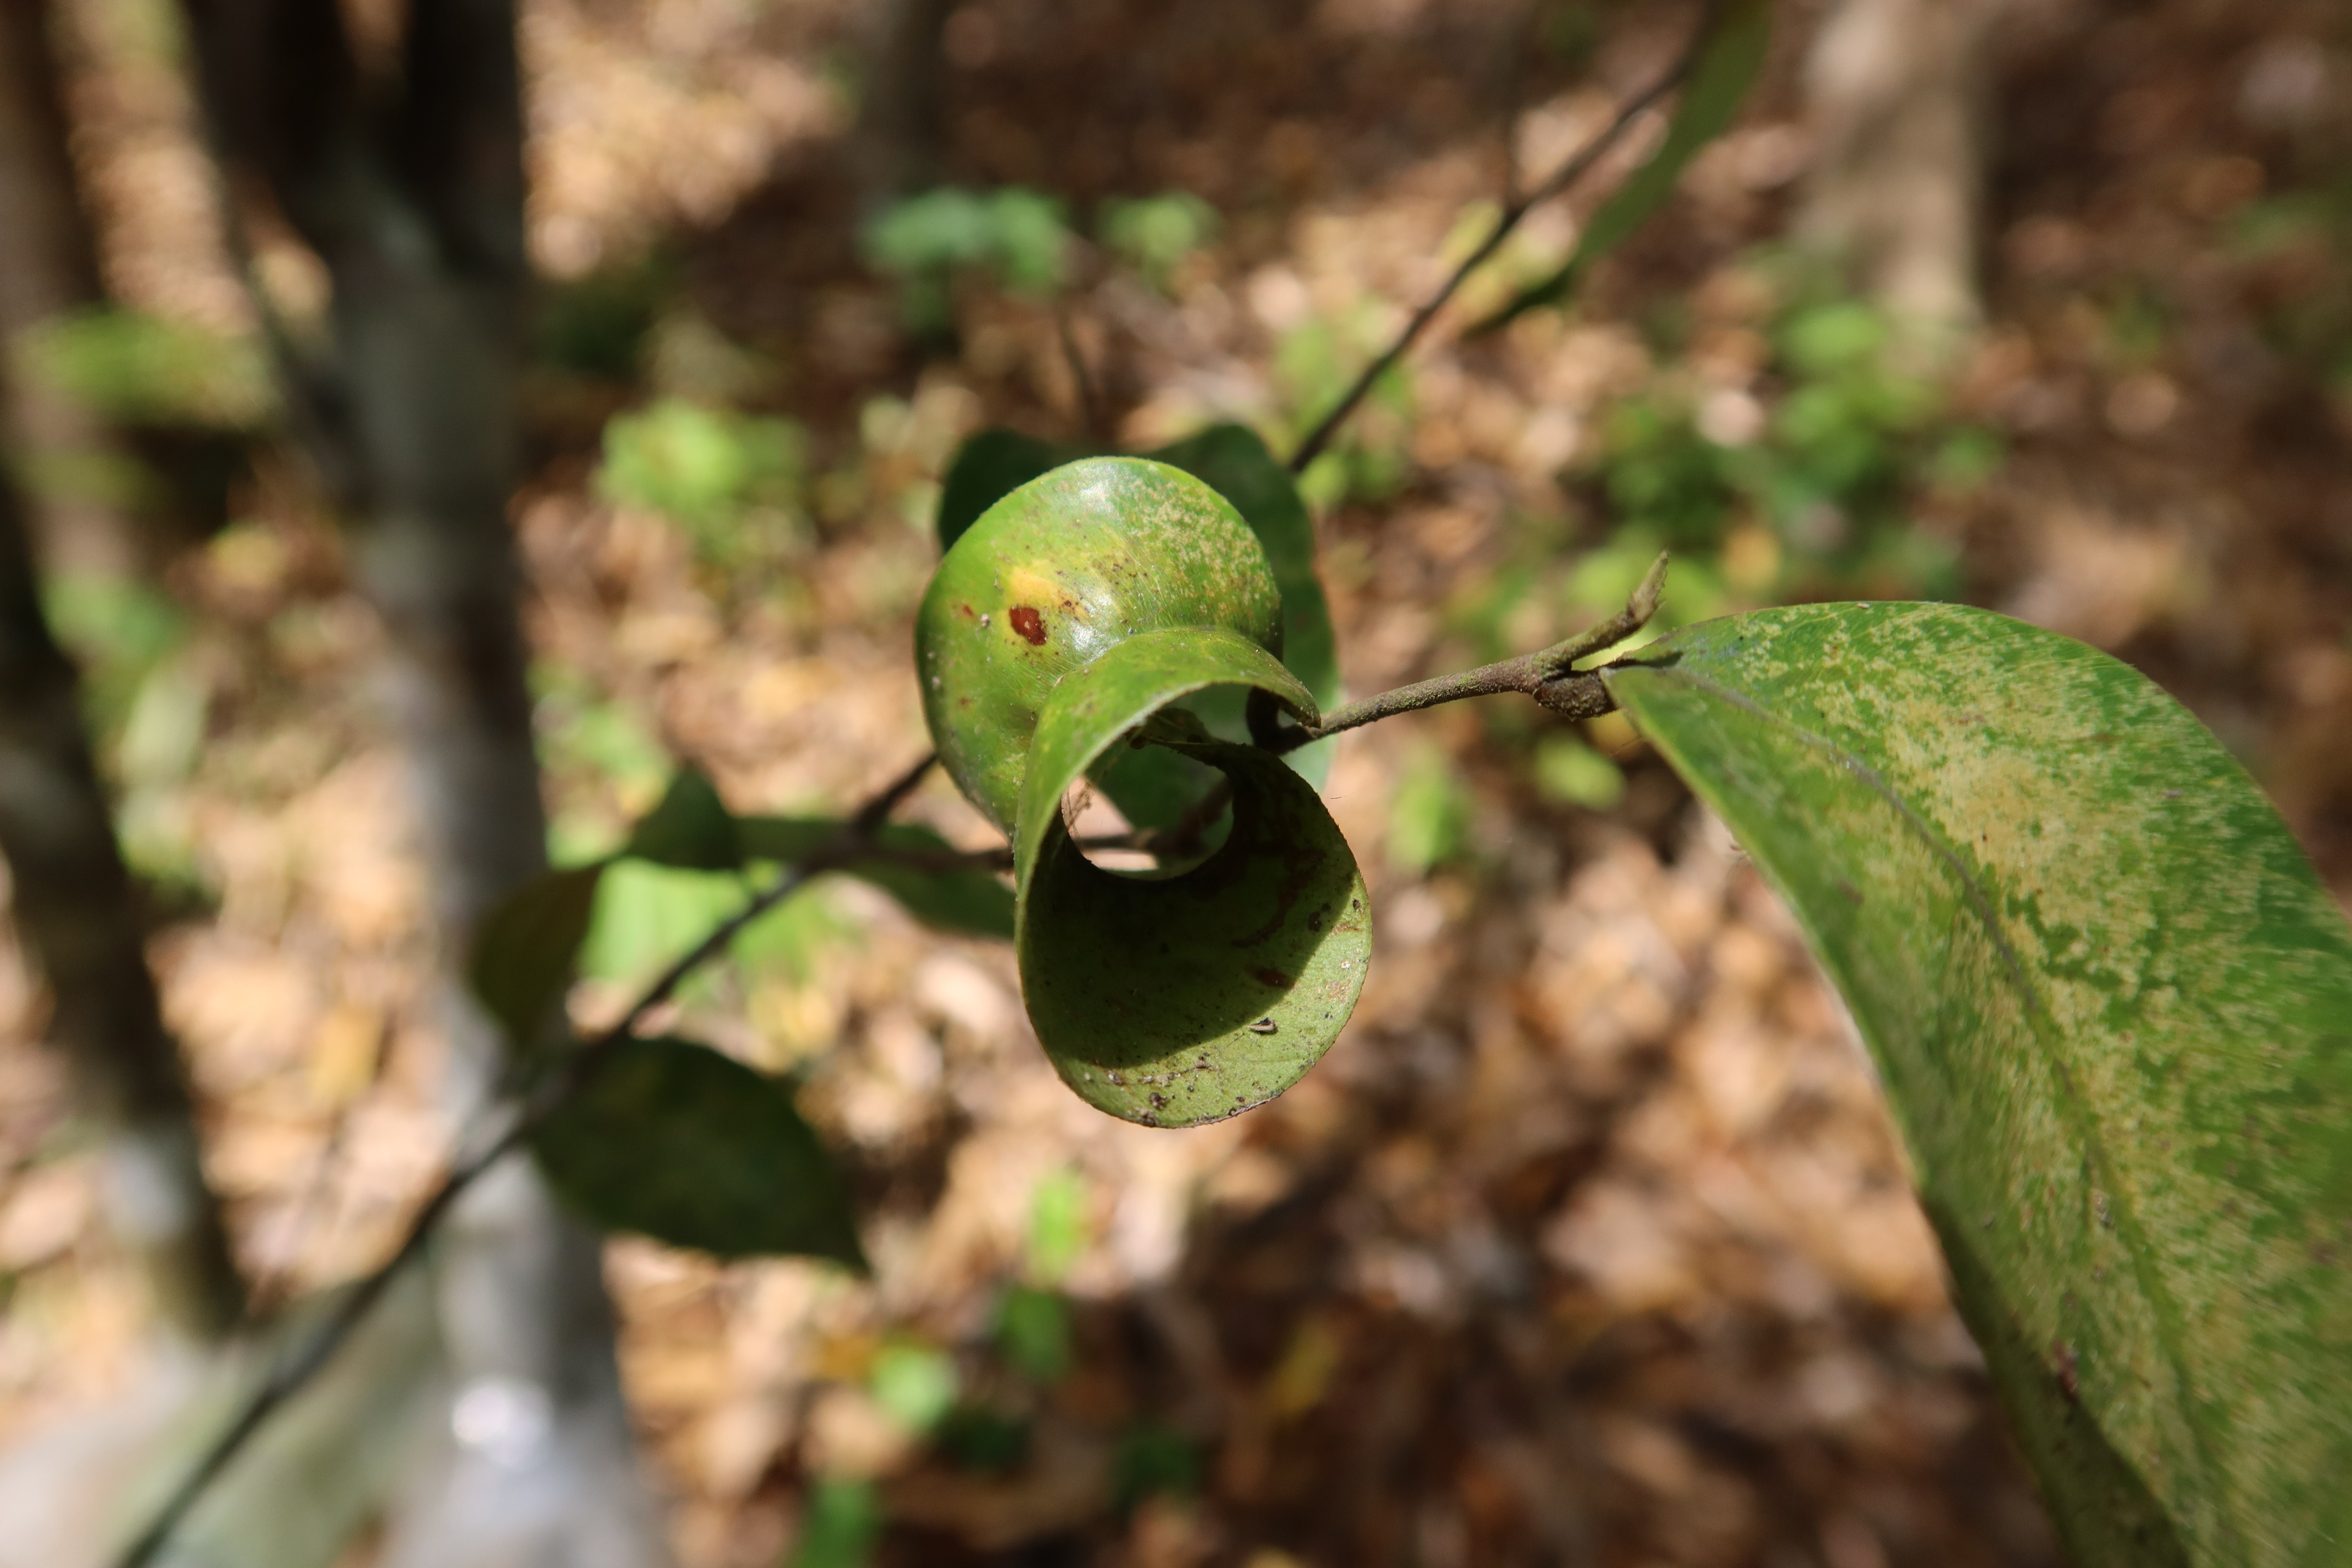
Label: Mosaic Viruses